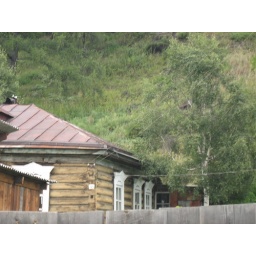
the houses are right beside the mountains